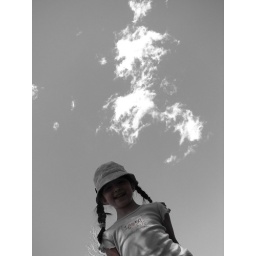
girl in the sky